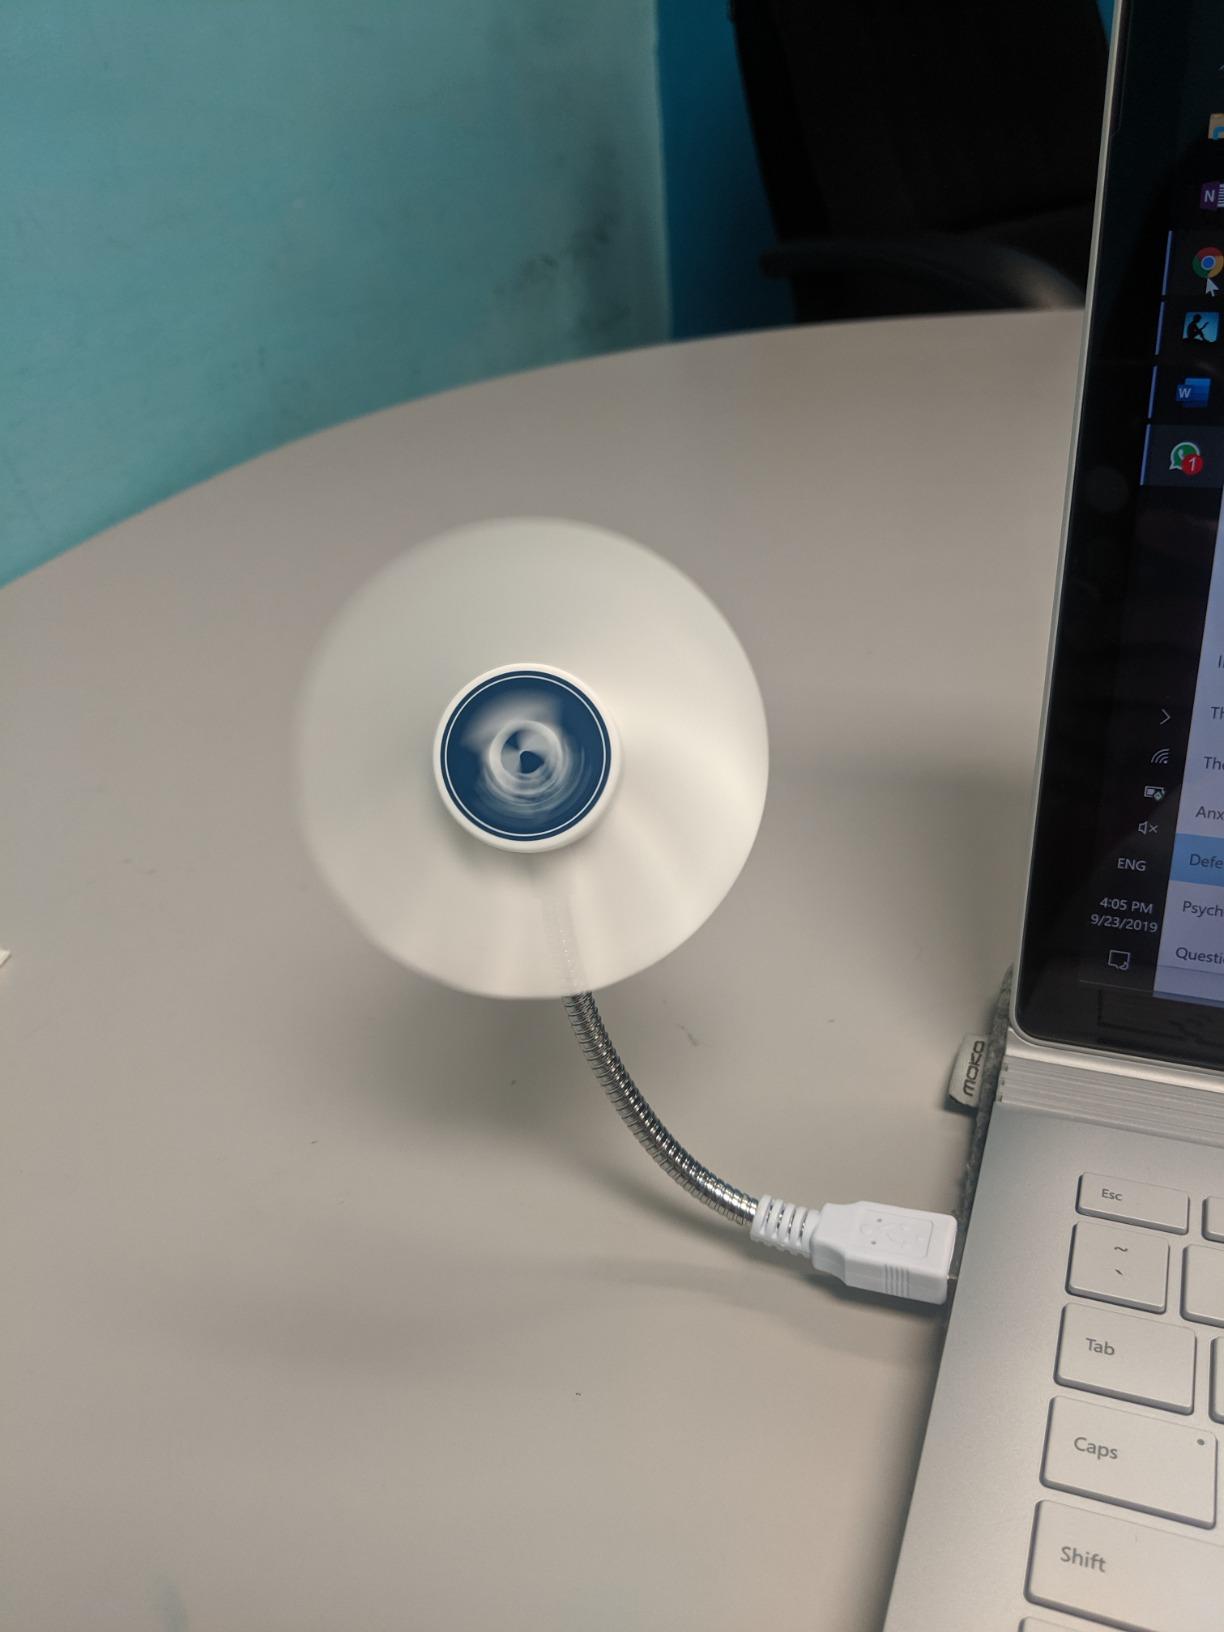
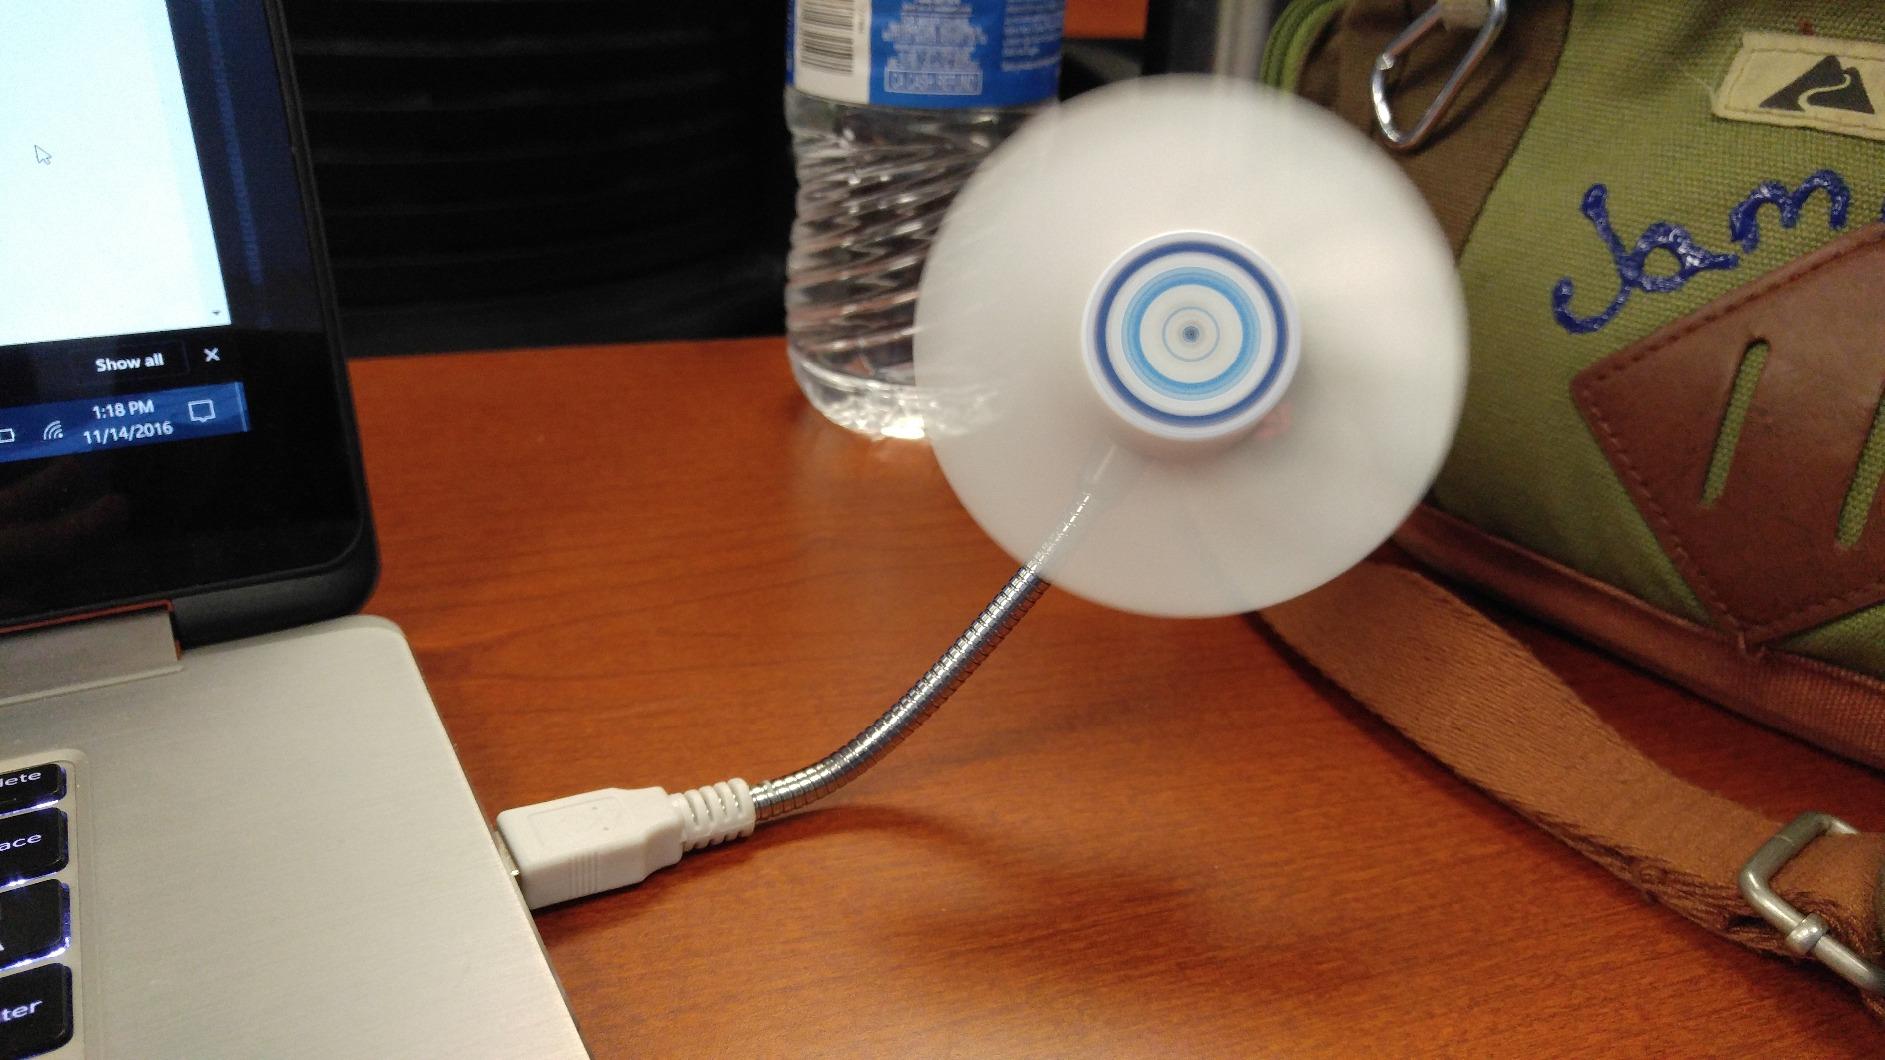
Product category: fan
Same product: yes